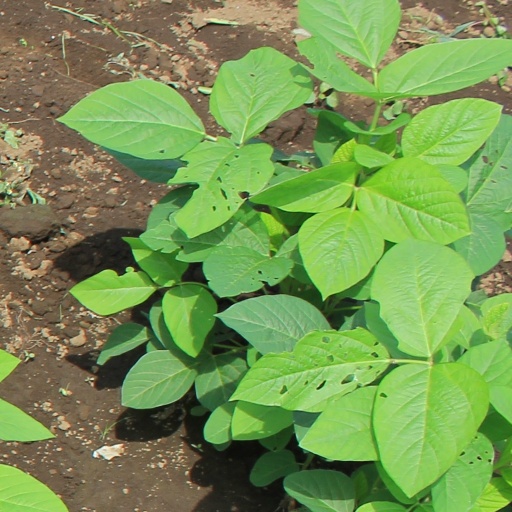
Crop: soybean